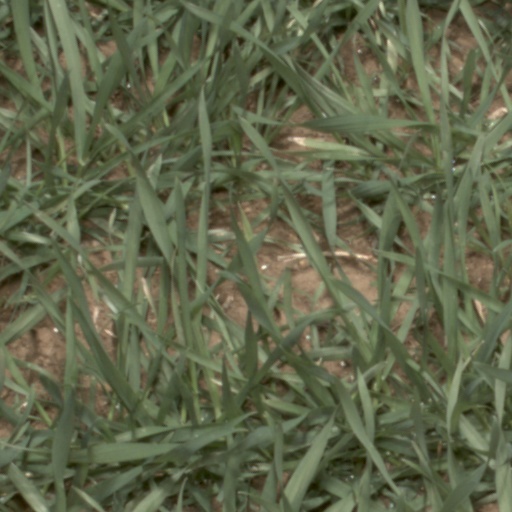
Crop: wheat